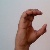
The image shows a hand gesture representing the letter 'C' in Indian Sign Language.